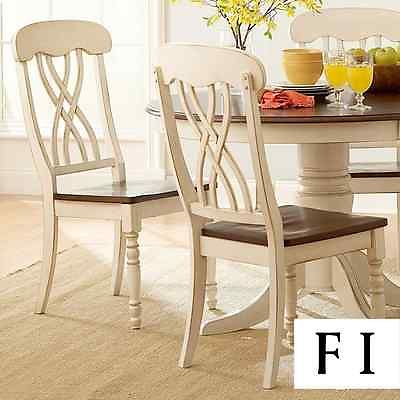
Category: chair